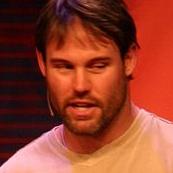
Age: 36